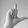
ASL letter: L